Chaz Robinson (singer)

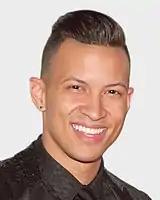
Robinson at his Debut Album Release Party

Charles Leon Robinson II (born December 20, 1989), known professionally as Chaz Robinson, is an American singer, songwriter, record producer, model, and Jump Roper from Indianapolis. He has worked with Emmy Award-Winning choreographers, Tabitha and Napoleon D’Umo. On the 2015 Grammy Ballot, he received 2 nods for Best Pop Solo Performance.